Mahjong tiles

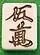
Gold 5 "manzu" from a Japanese Mahjong parlor

These tiles are entirely optional. When inserted into play, one copy of its regular non-red counterpart is removed. They increase the score when melded. Japanese sets typically do not include the Four Gentlemen flower tiles to make room for the red tiles as flower tiles are rarely used in Japanese Mahjong anyway. Some mahjong parlours will have their own house tiles which may be red tiles for even ranks, even higher-scoring green tiles or gold tiles, or colored wind tiles.